Yelland Stone Rows

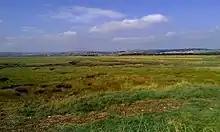
Site of Yelland Stone Rows, River Taw estuary,

The Yelland Stone Rows is a prehistoric monument of two parallel rows of small standing stones located on the tidal mudflats of the River Taw estuary, in Devon, England. Since the 1990s, the ancient stone alignment has disappeared from view into the silt and tidal debris. The site is within the nature reserve of Isley Marsh, and is owned by the Royal Society for the Protection of Birds (RSPB).